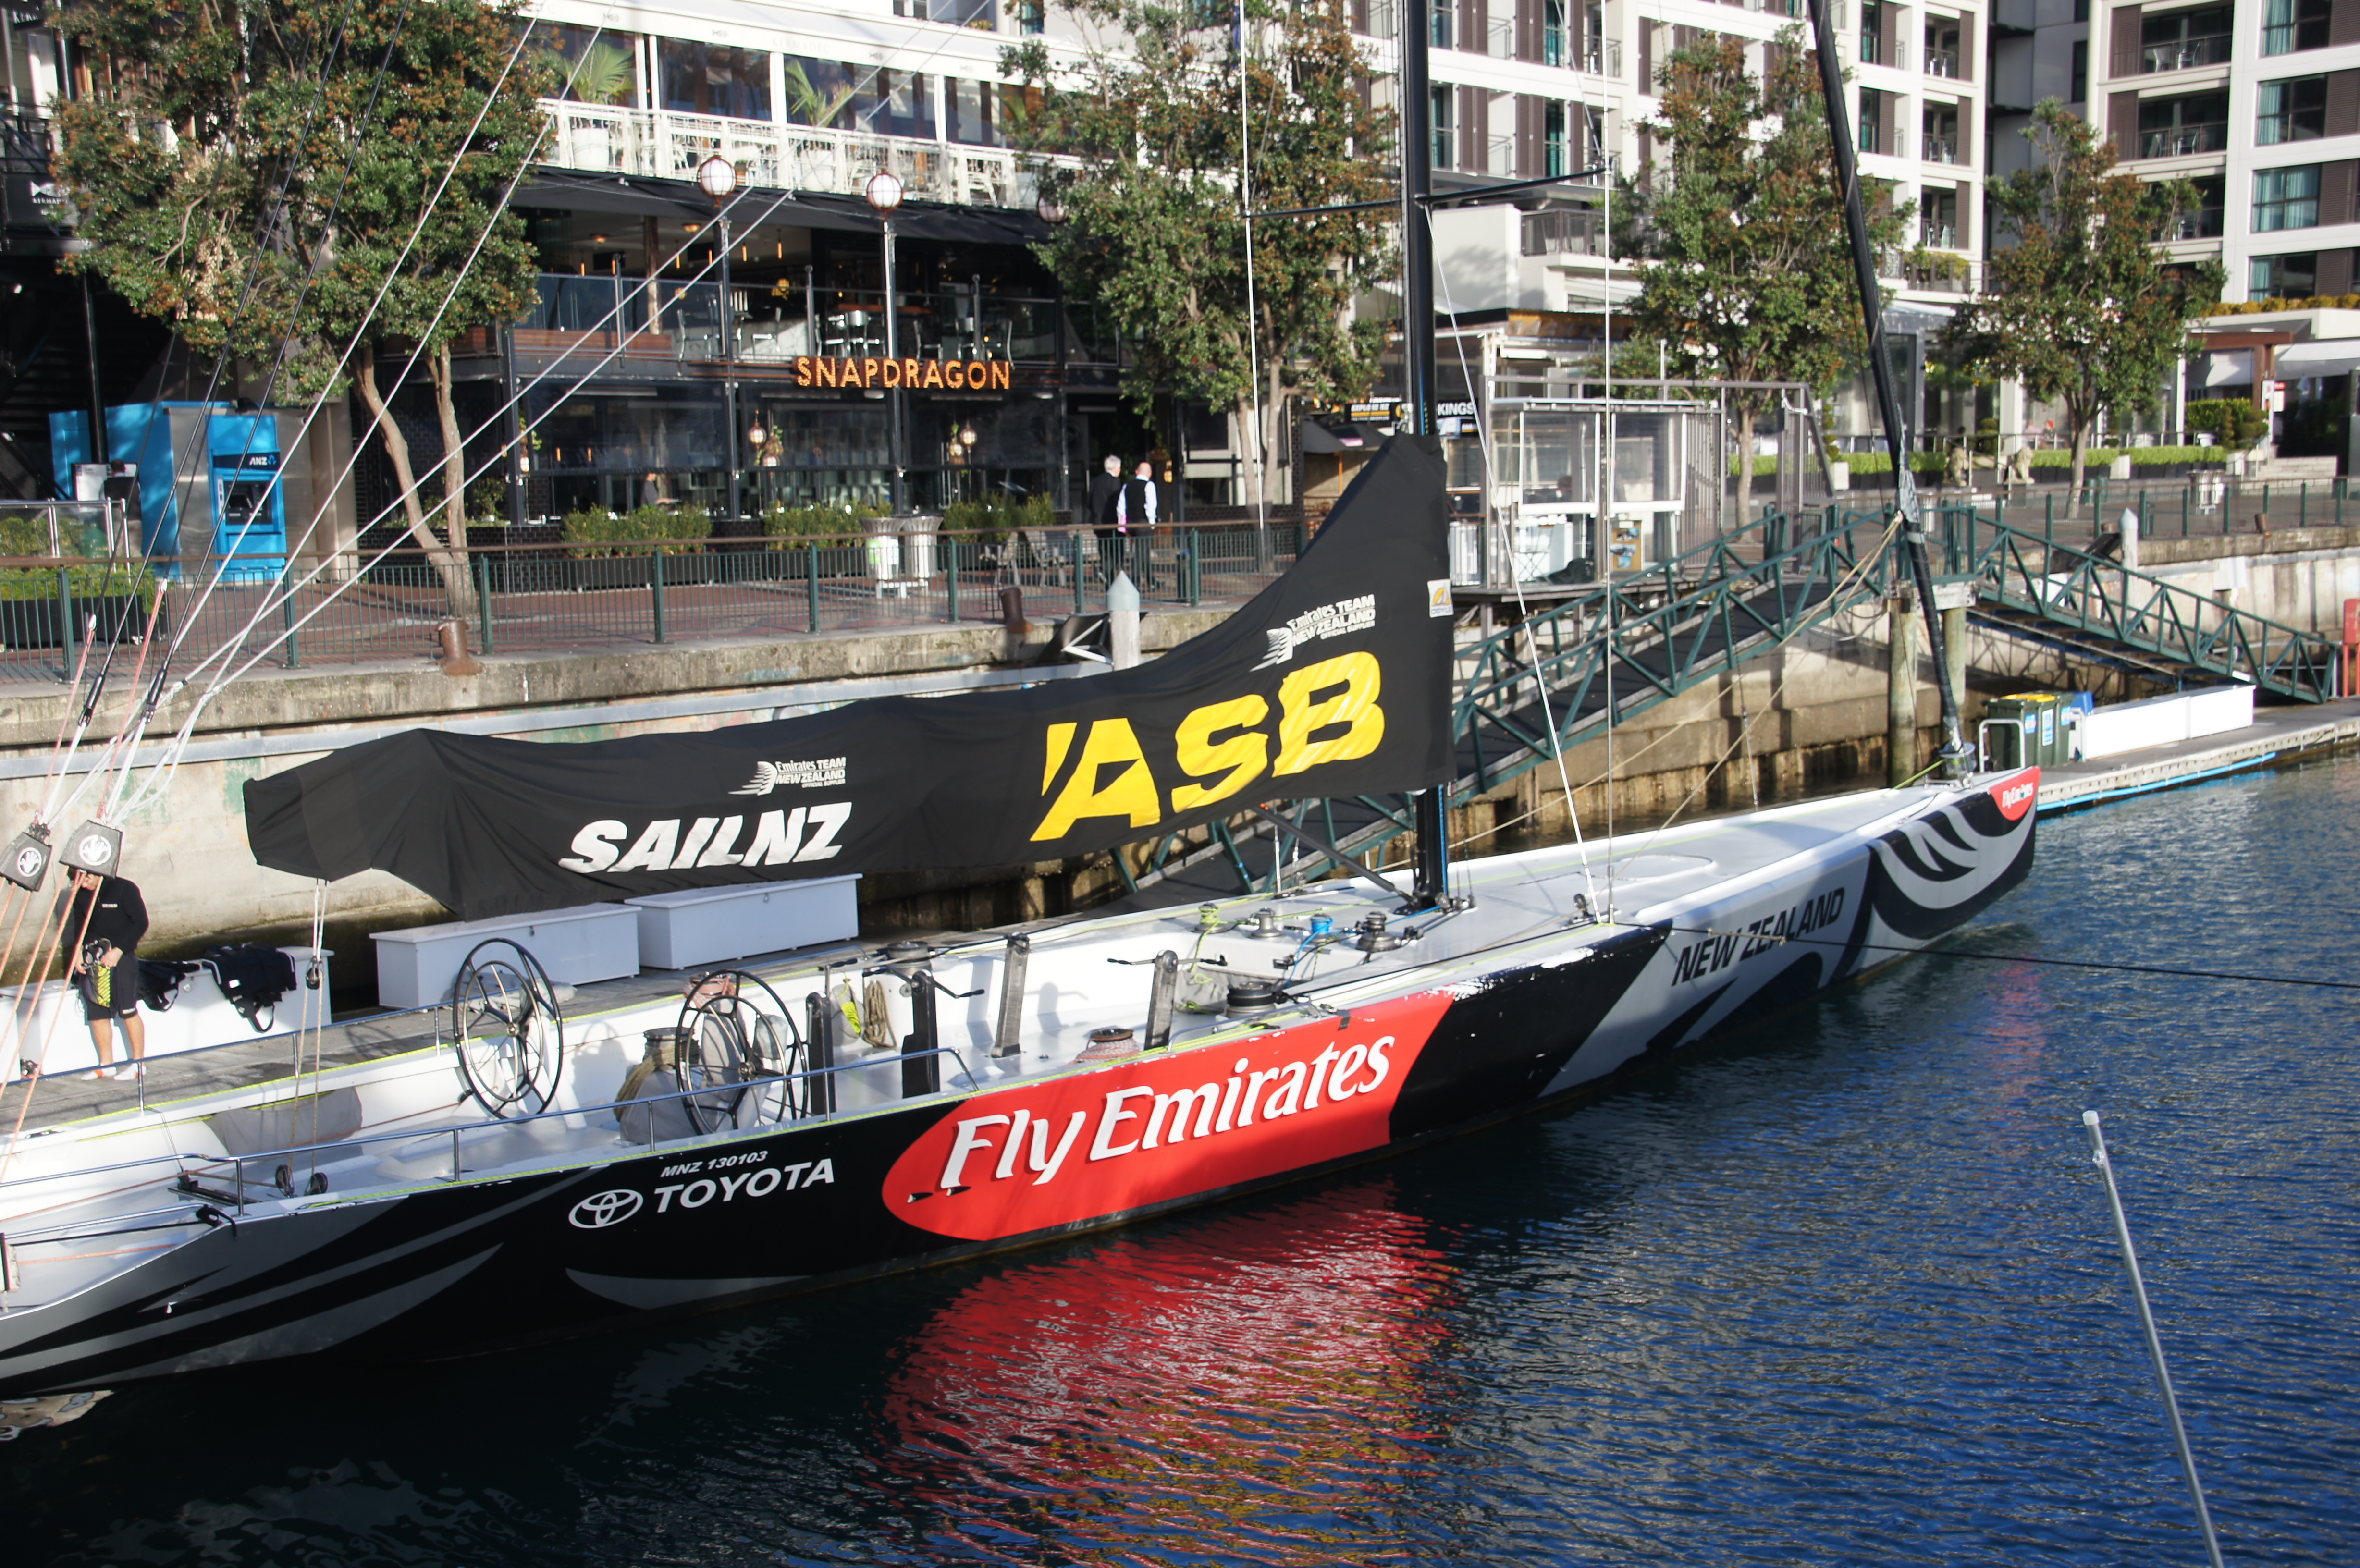
dock, boat, vehicle, mast, marina, sailboat, waterway, motorboat, boating, watercraft, fishing vessel